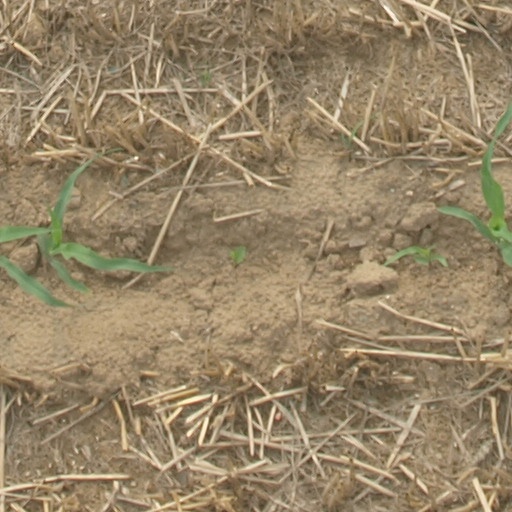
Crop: maize; corn